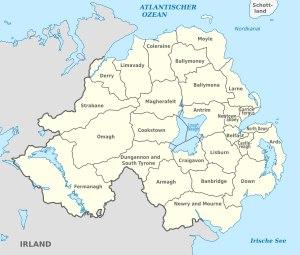
En Irlande-du-Nord, le découpage des zones de gouvernement local hérité du Local Government Act 1972 est mis en place à compter d’octobre 1973 et abrogé en mars 2015.